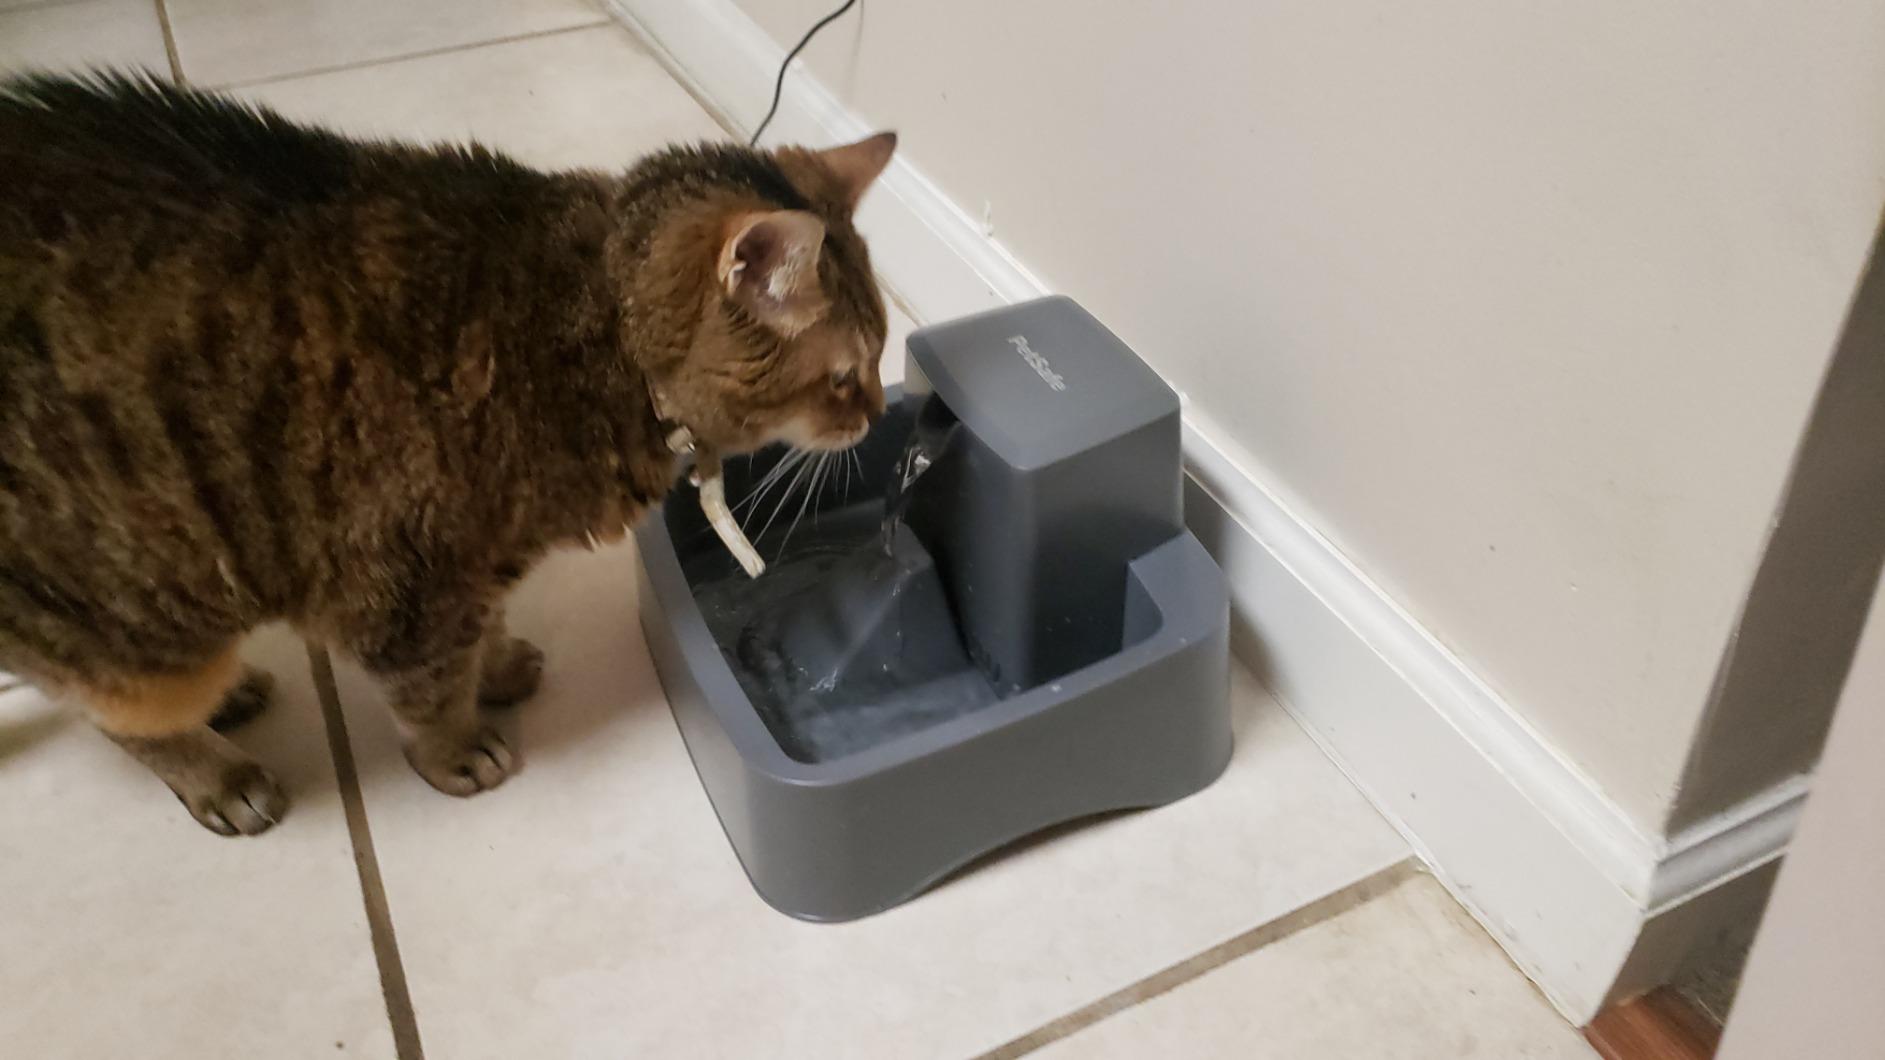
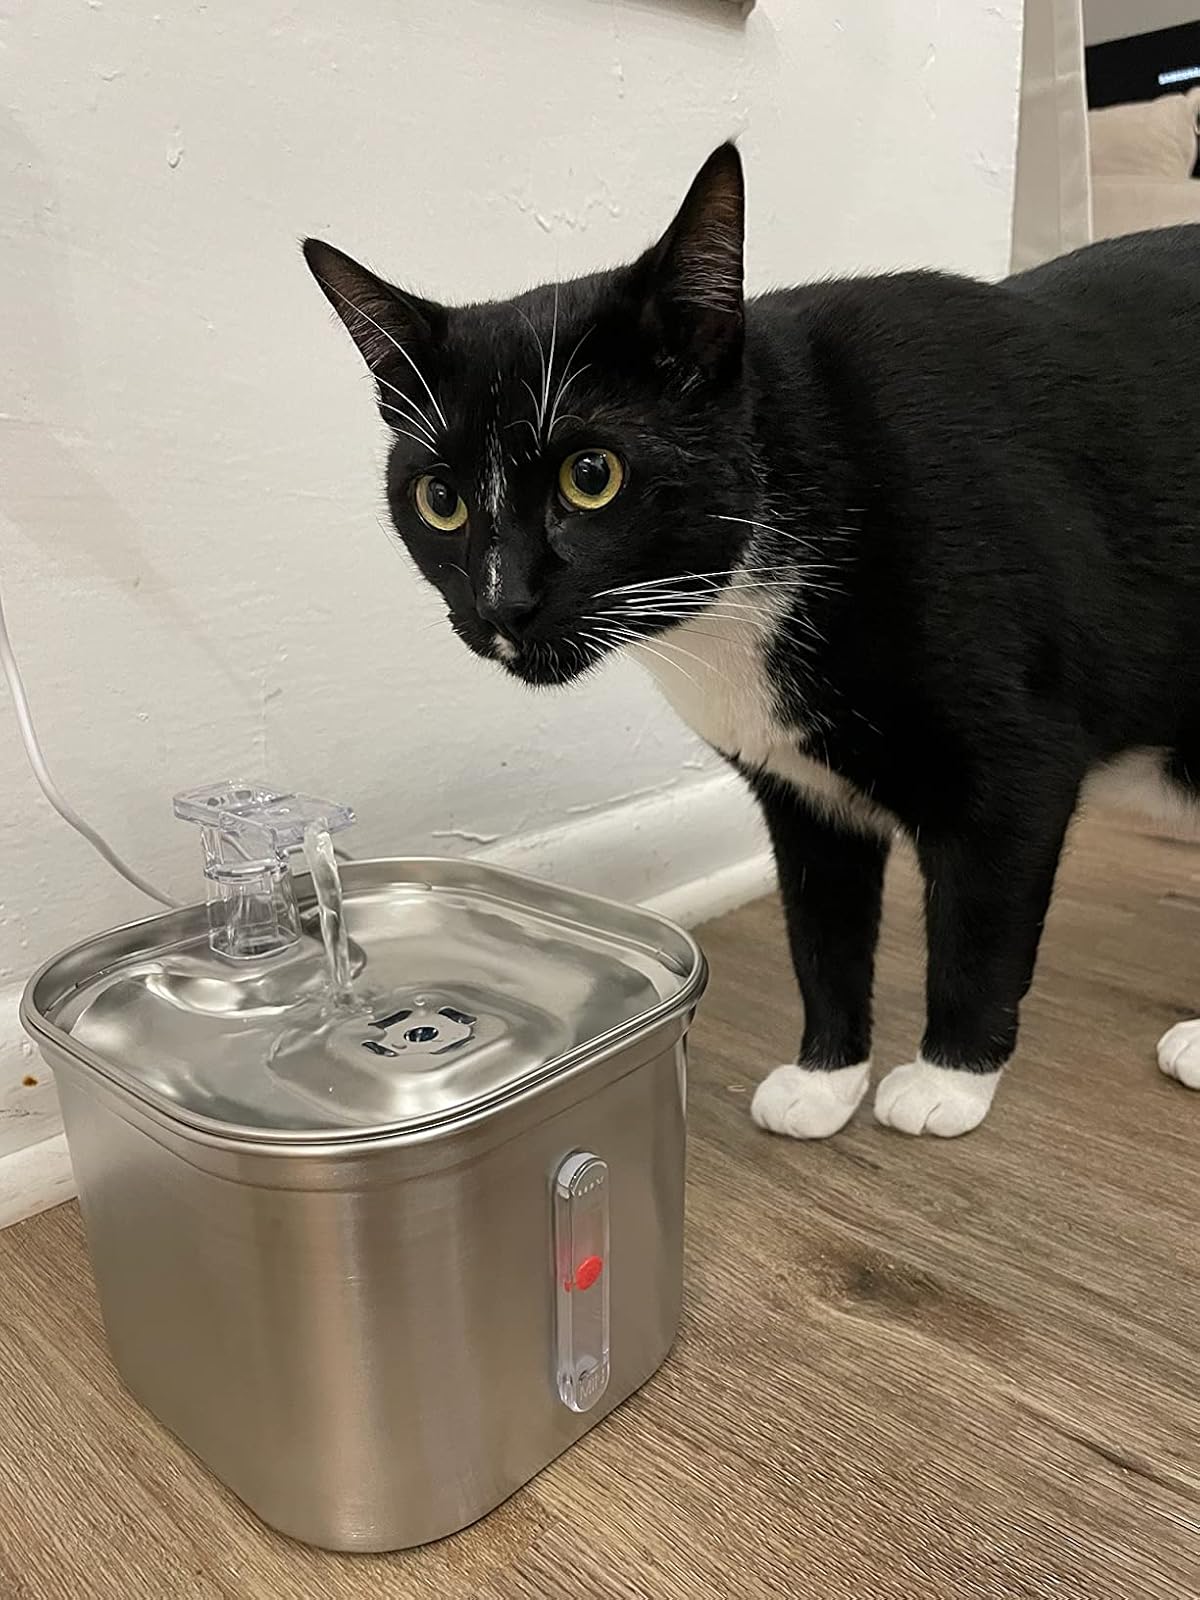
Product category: items_bowl
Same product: no